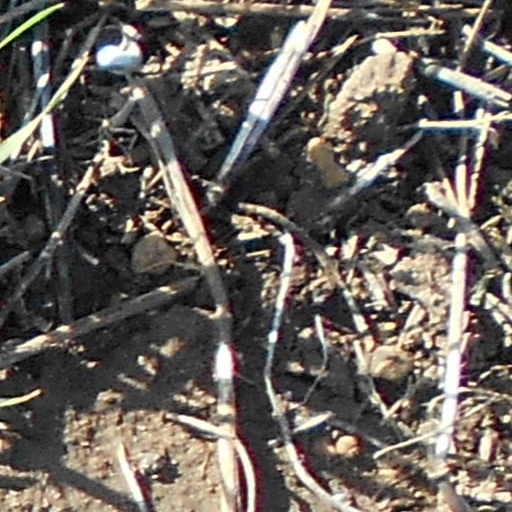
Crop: wheat